Cauda equina syndrome

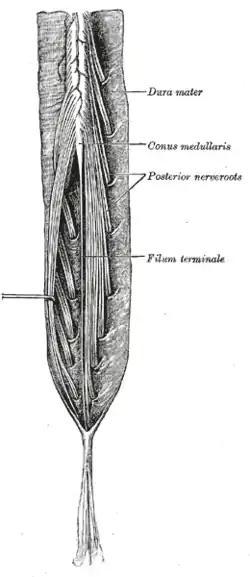
The cauda equina is the "horse tail" of nerves that branch off after the conus medullaris

Cauda equina syndrome (CES) is a condition that occurs when the bundle of nerves below the end of the spinal cord known as the cauda equina is damaged. Signs and symptoms include low back pain, pain that radiates down the leg, numbness around the anus, and loss of bowel or bladder control. Onset may be rapid or gradual.